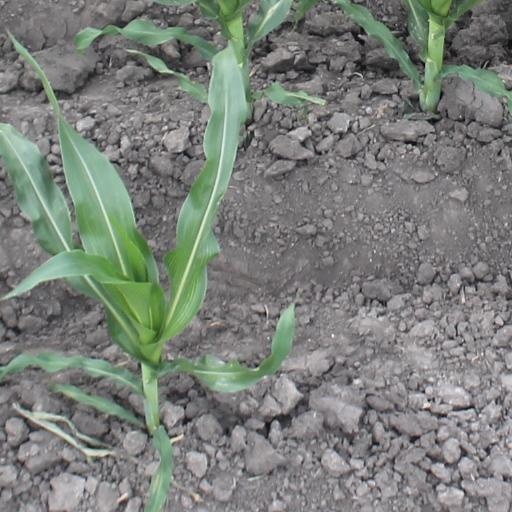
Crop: maize; corn